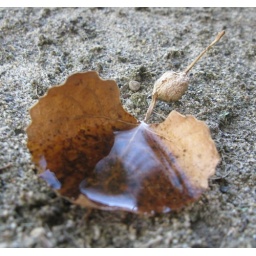
I saw this leaf laying in the sand holding the water from a recent sprinkling.